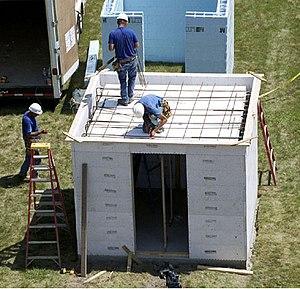
Une panic room, parfois traduit pièce de sûreté, pièce de survie, pièce sécurisée ou chambre forte, est une pièce fortifiée installée au sein d'un bâtiment, prévue pour un usage privé, dans laquelle ses propriétaires peuvent se réfugier en cas d'intrusion d'individus menaçants sans craindre qu'ils puissent y pénétrer. Les panic rooms sont souvent dissimulées, et leur accès se fait alors par un passage secret.